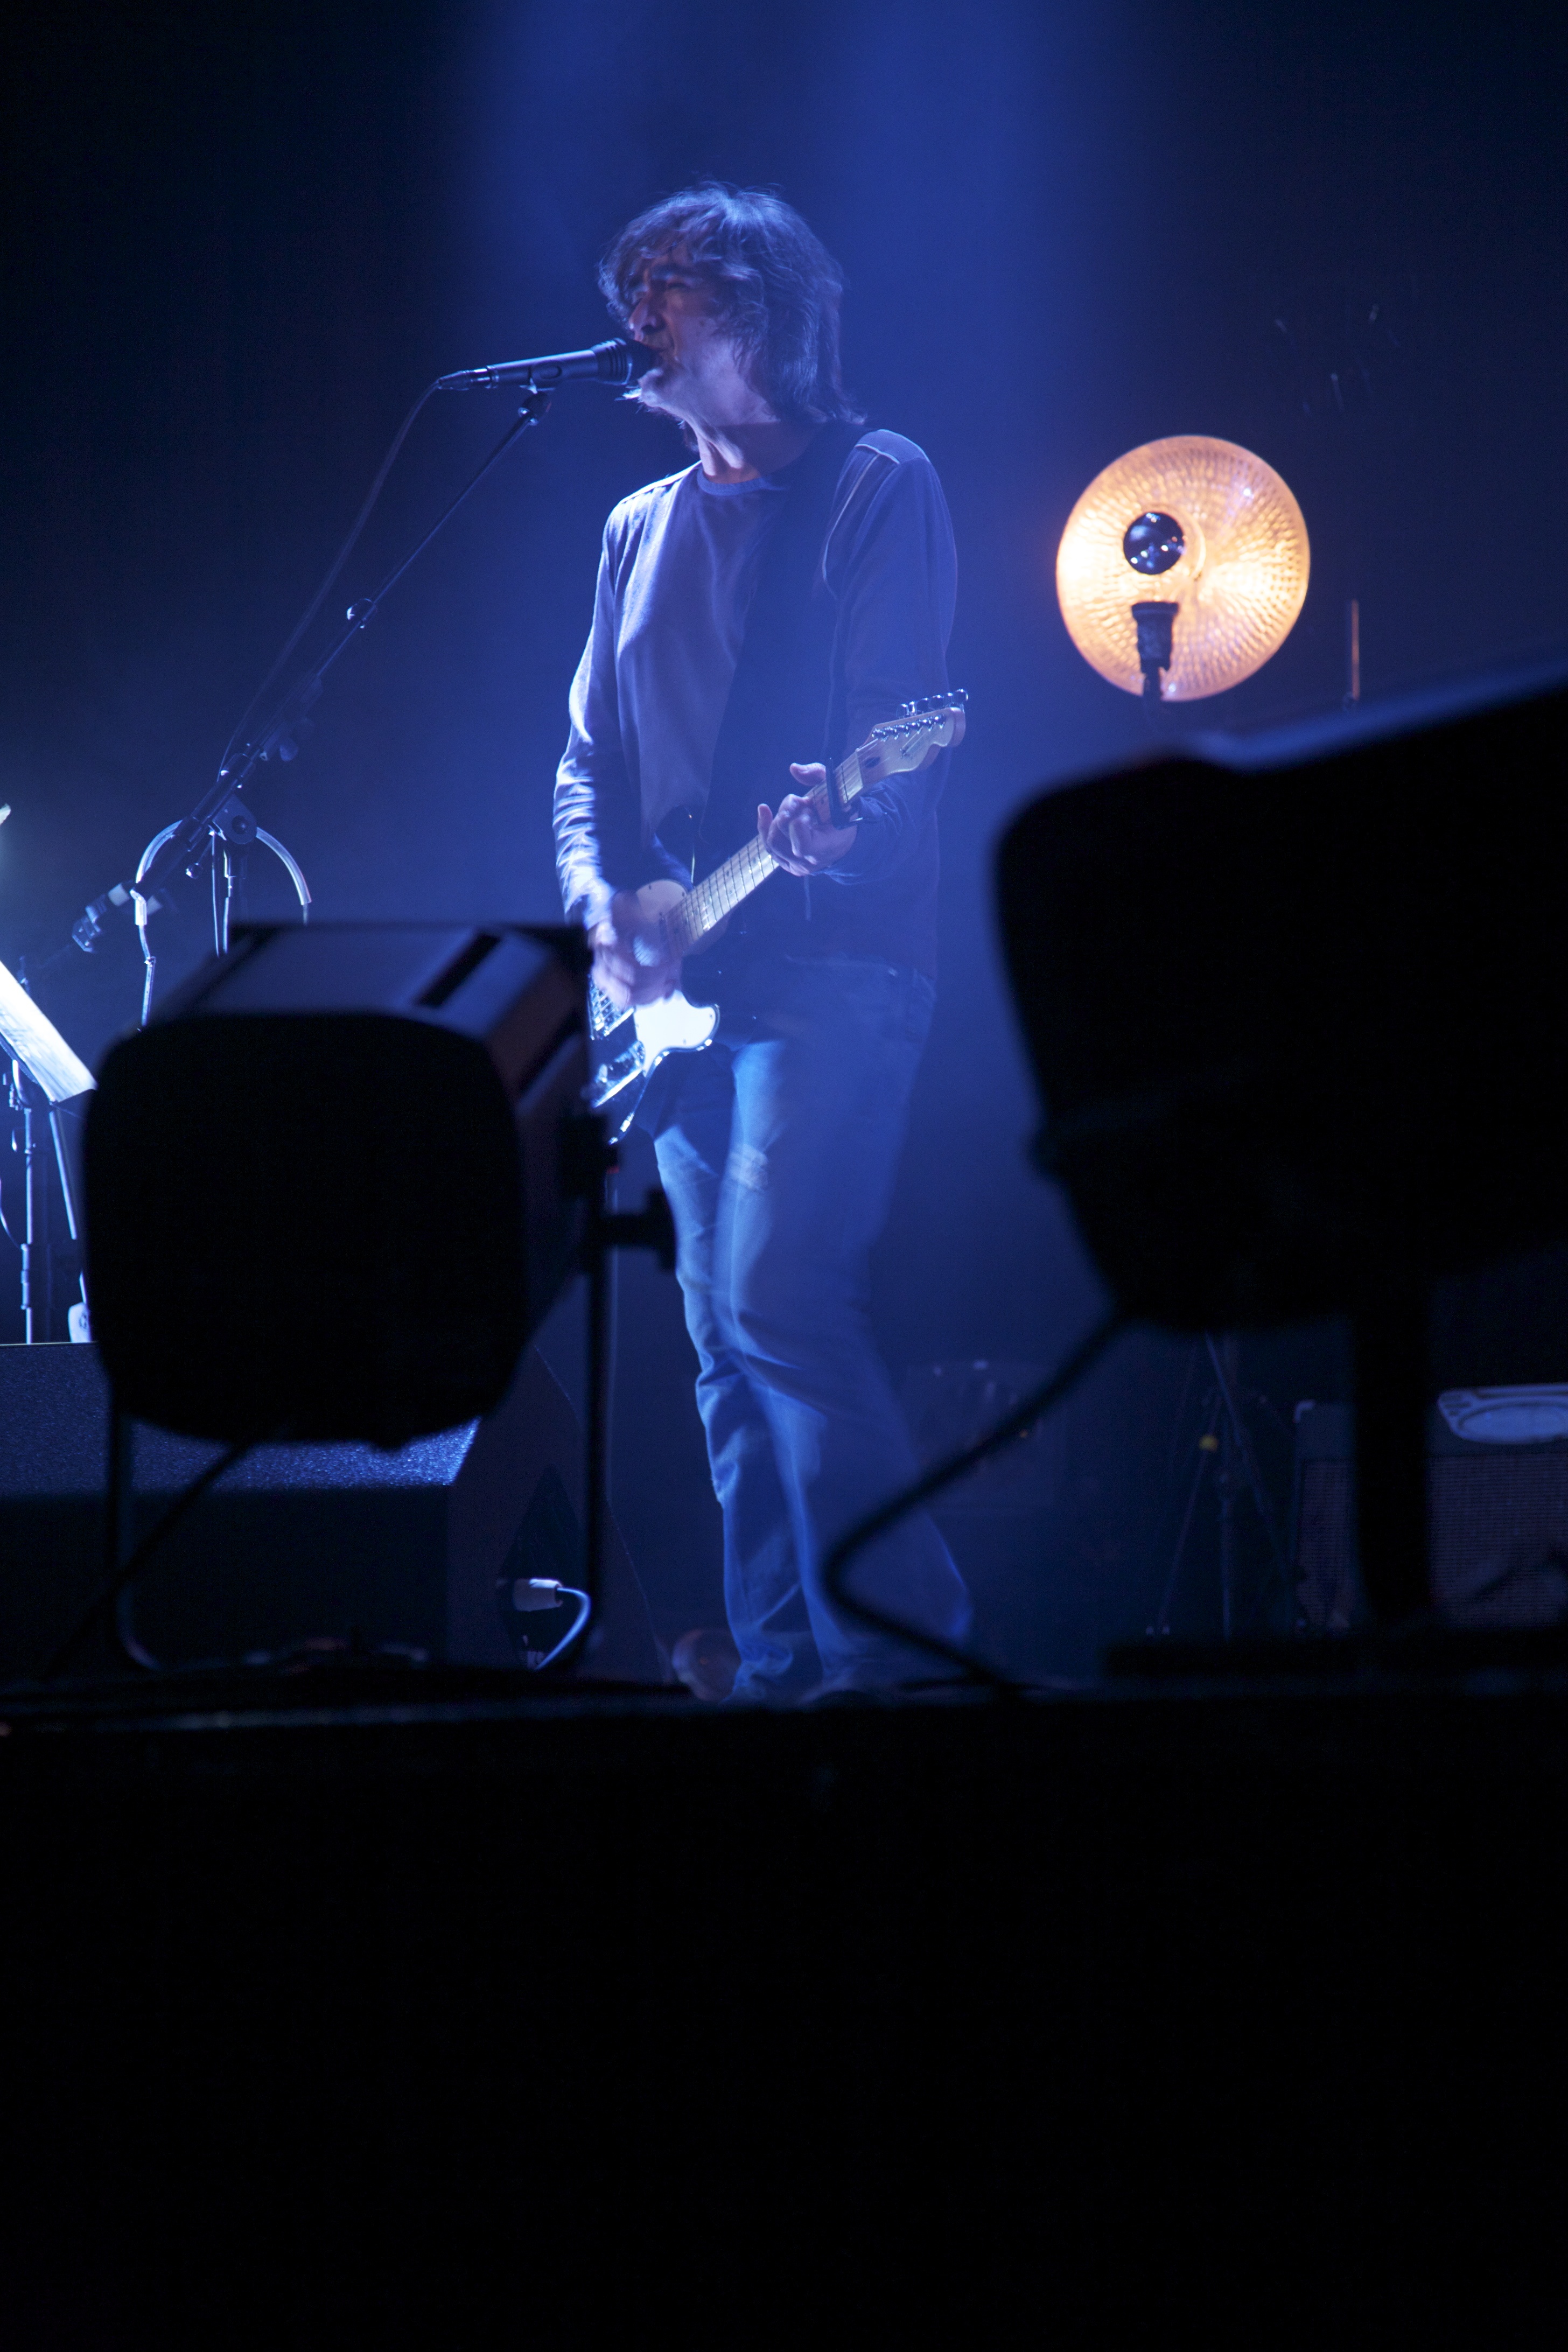
music, concert, blue, musician, stage, performance, singing, raw, guitarist, drummer, entertainment, murat, jeanlouismurat, villierssurmarne, festivaldemarne, fredjimenez, stephanereynaud, brunoclavaizolle, performing arts, singer songwriter